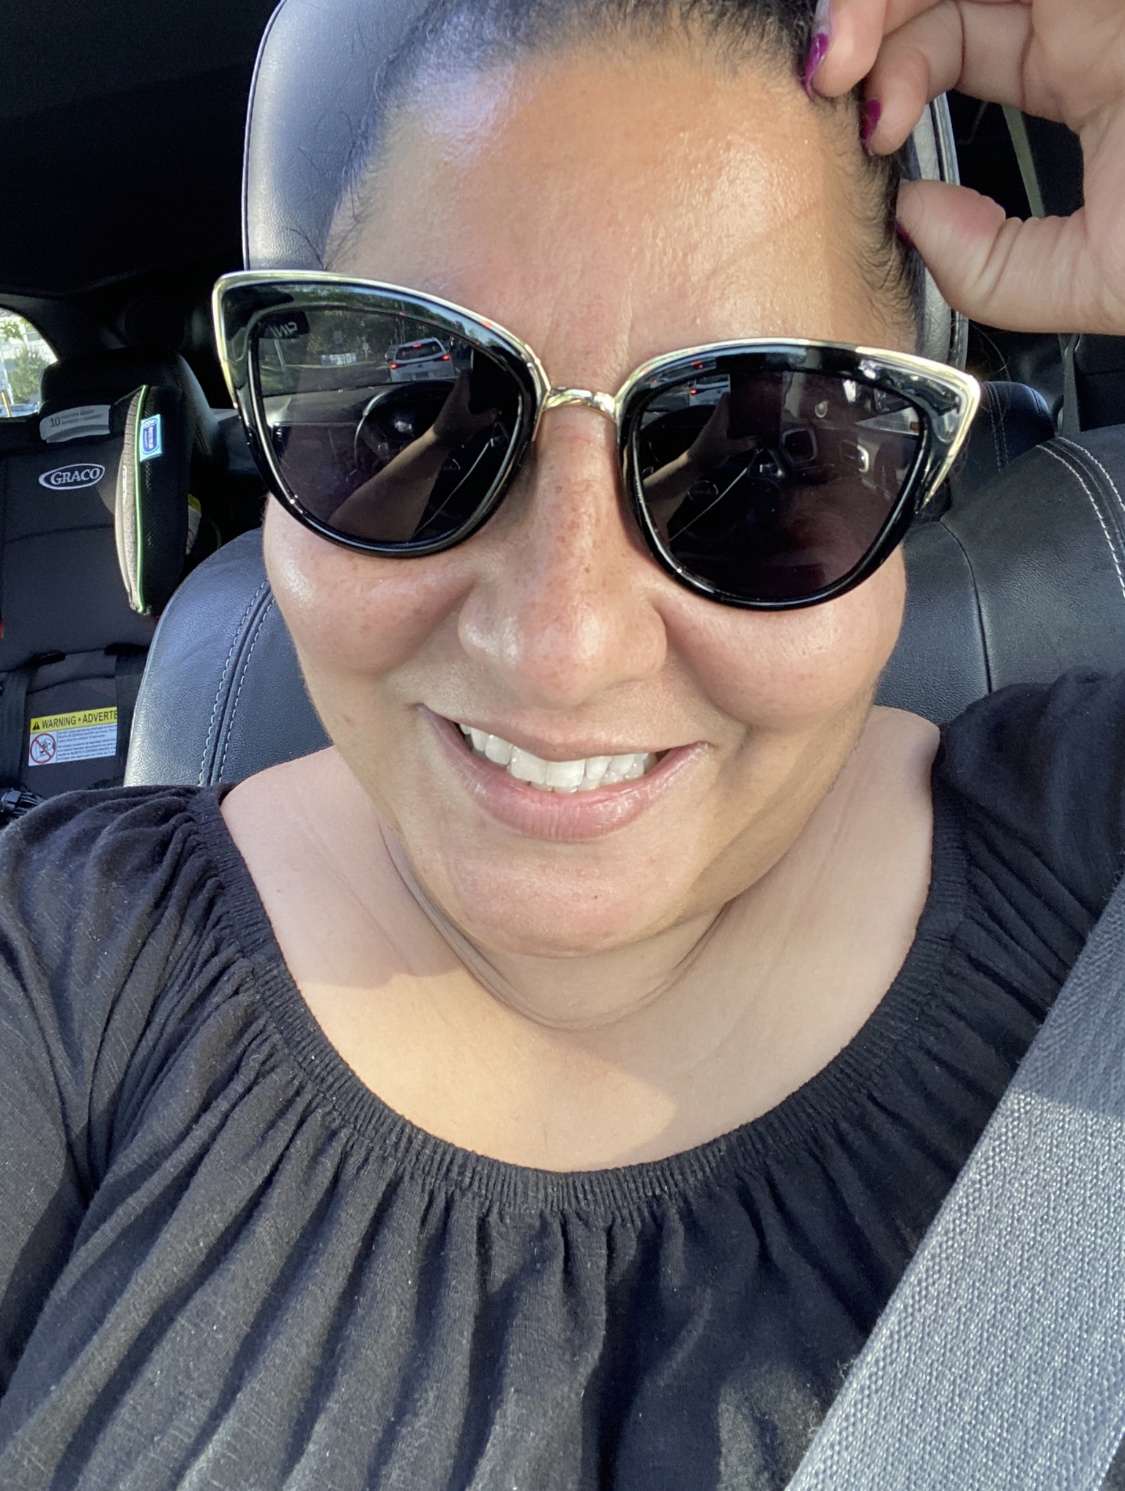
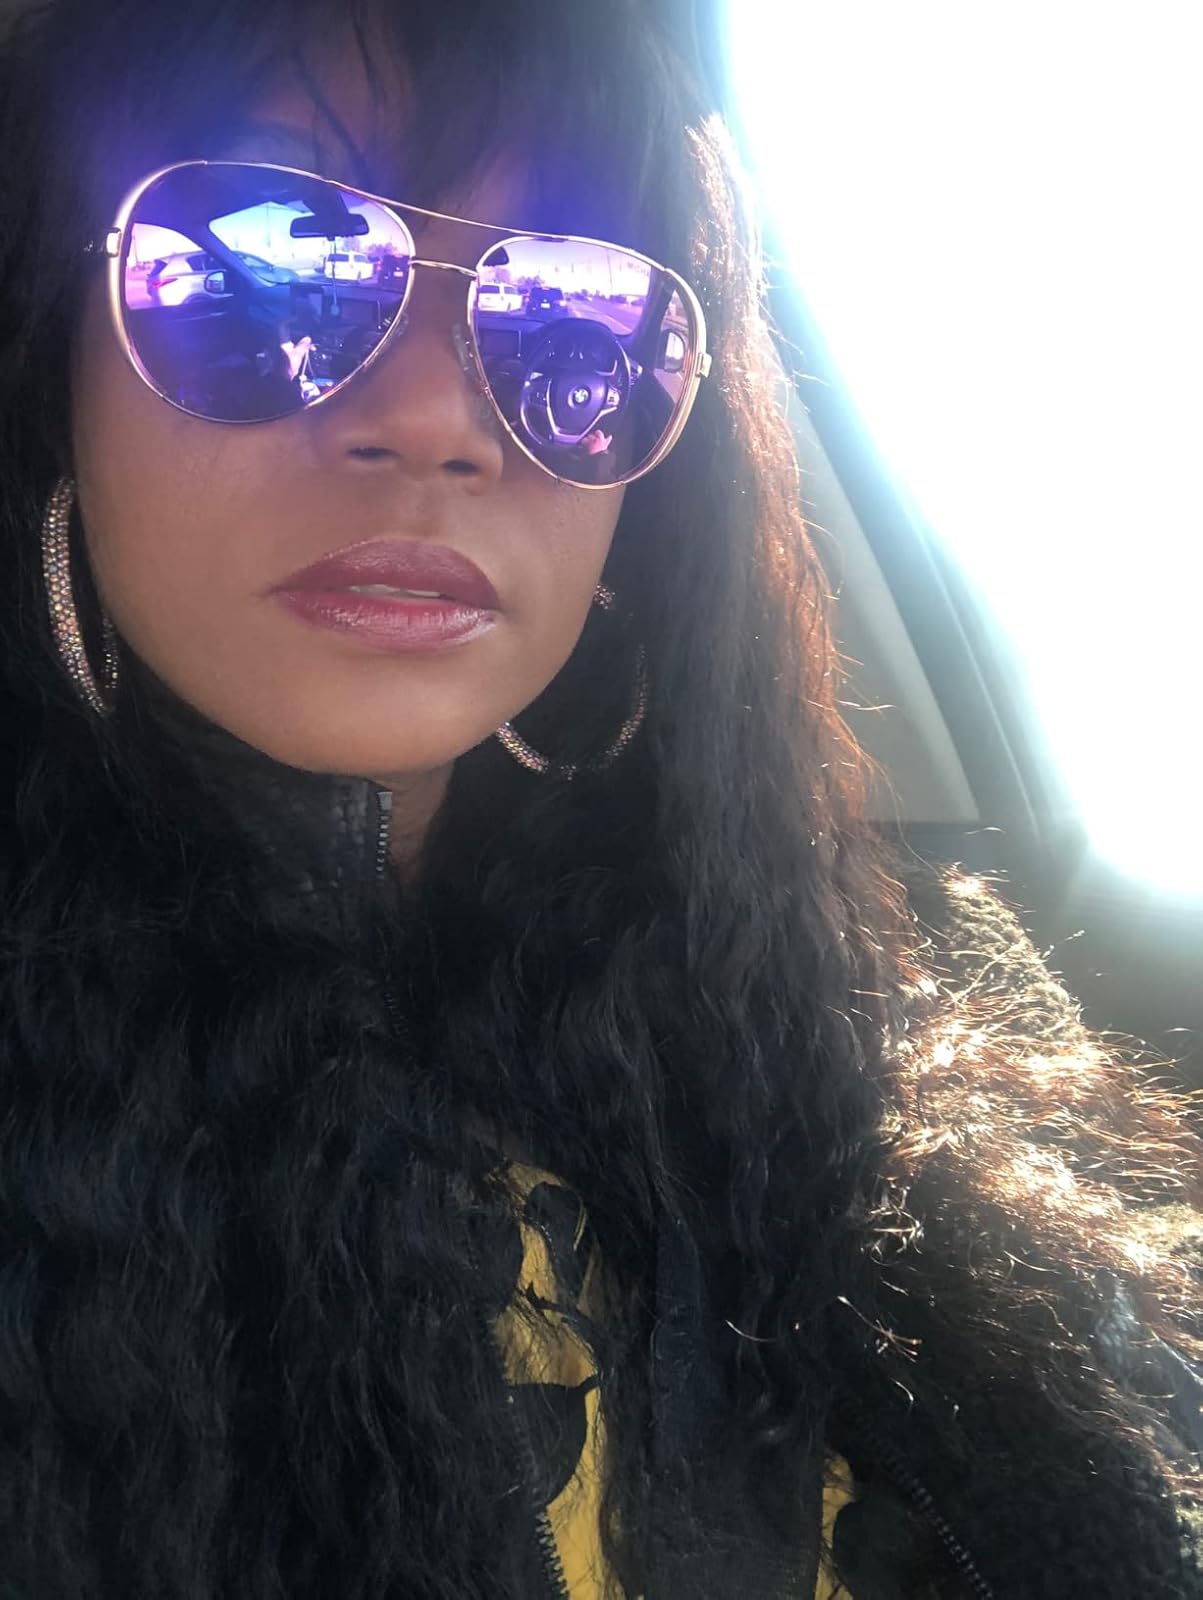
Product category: accessories_sunglasses
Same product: no